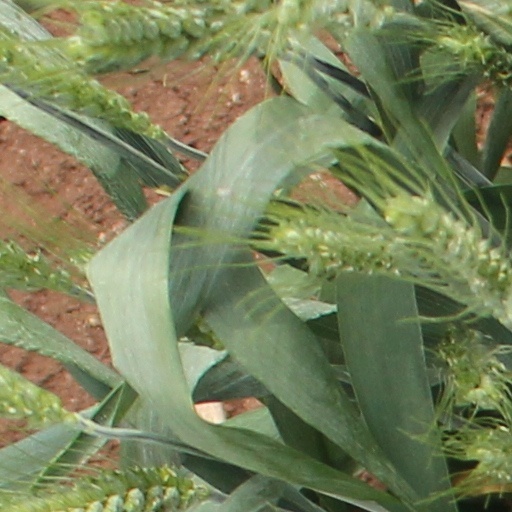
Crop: wheat